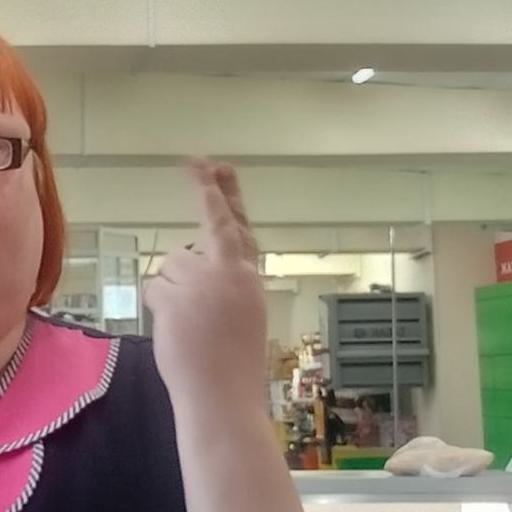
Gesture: two_up_inverted